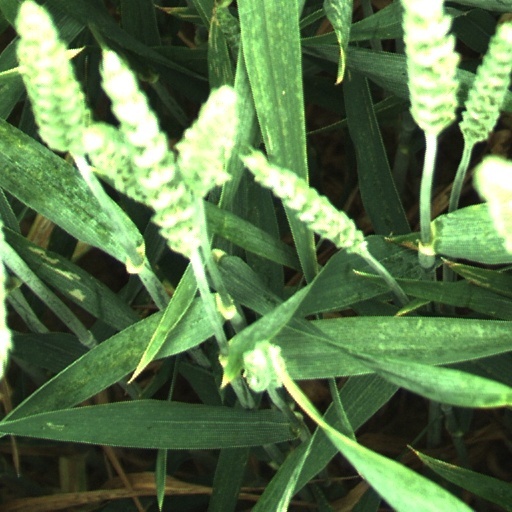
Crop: wheat